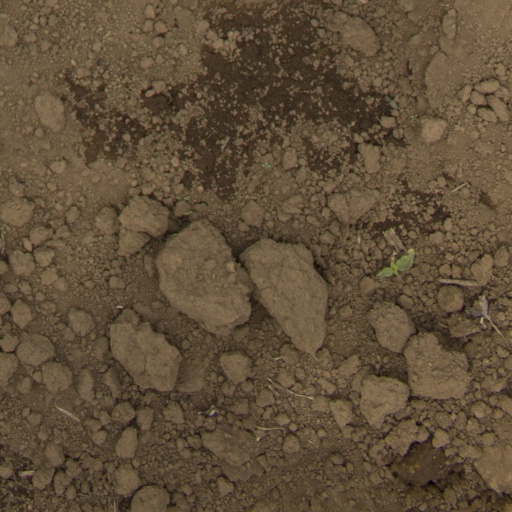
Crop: Jerusalem artichoke